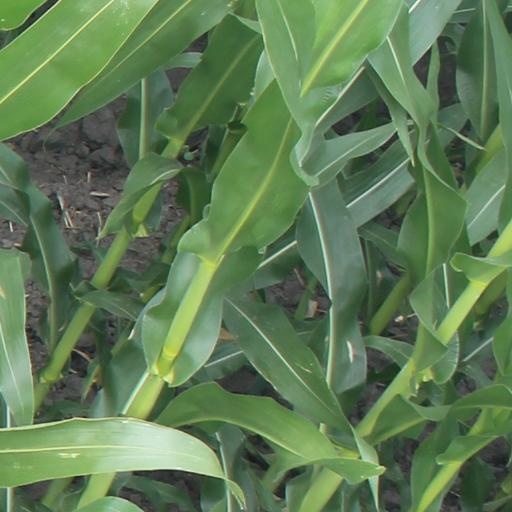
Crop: maize; corn